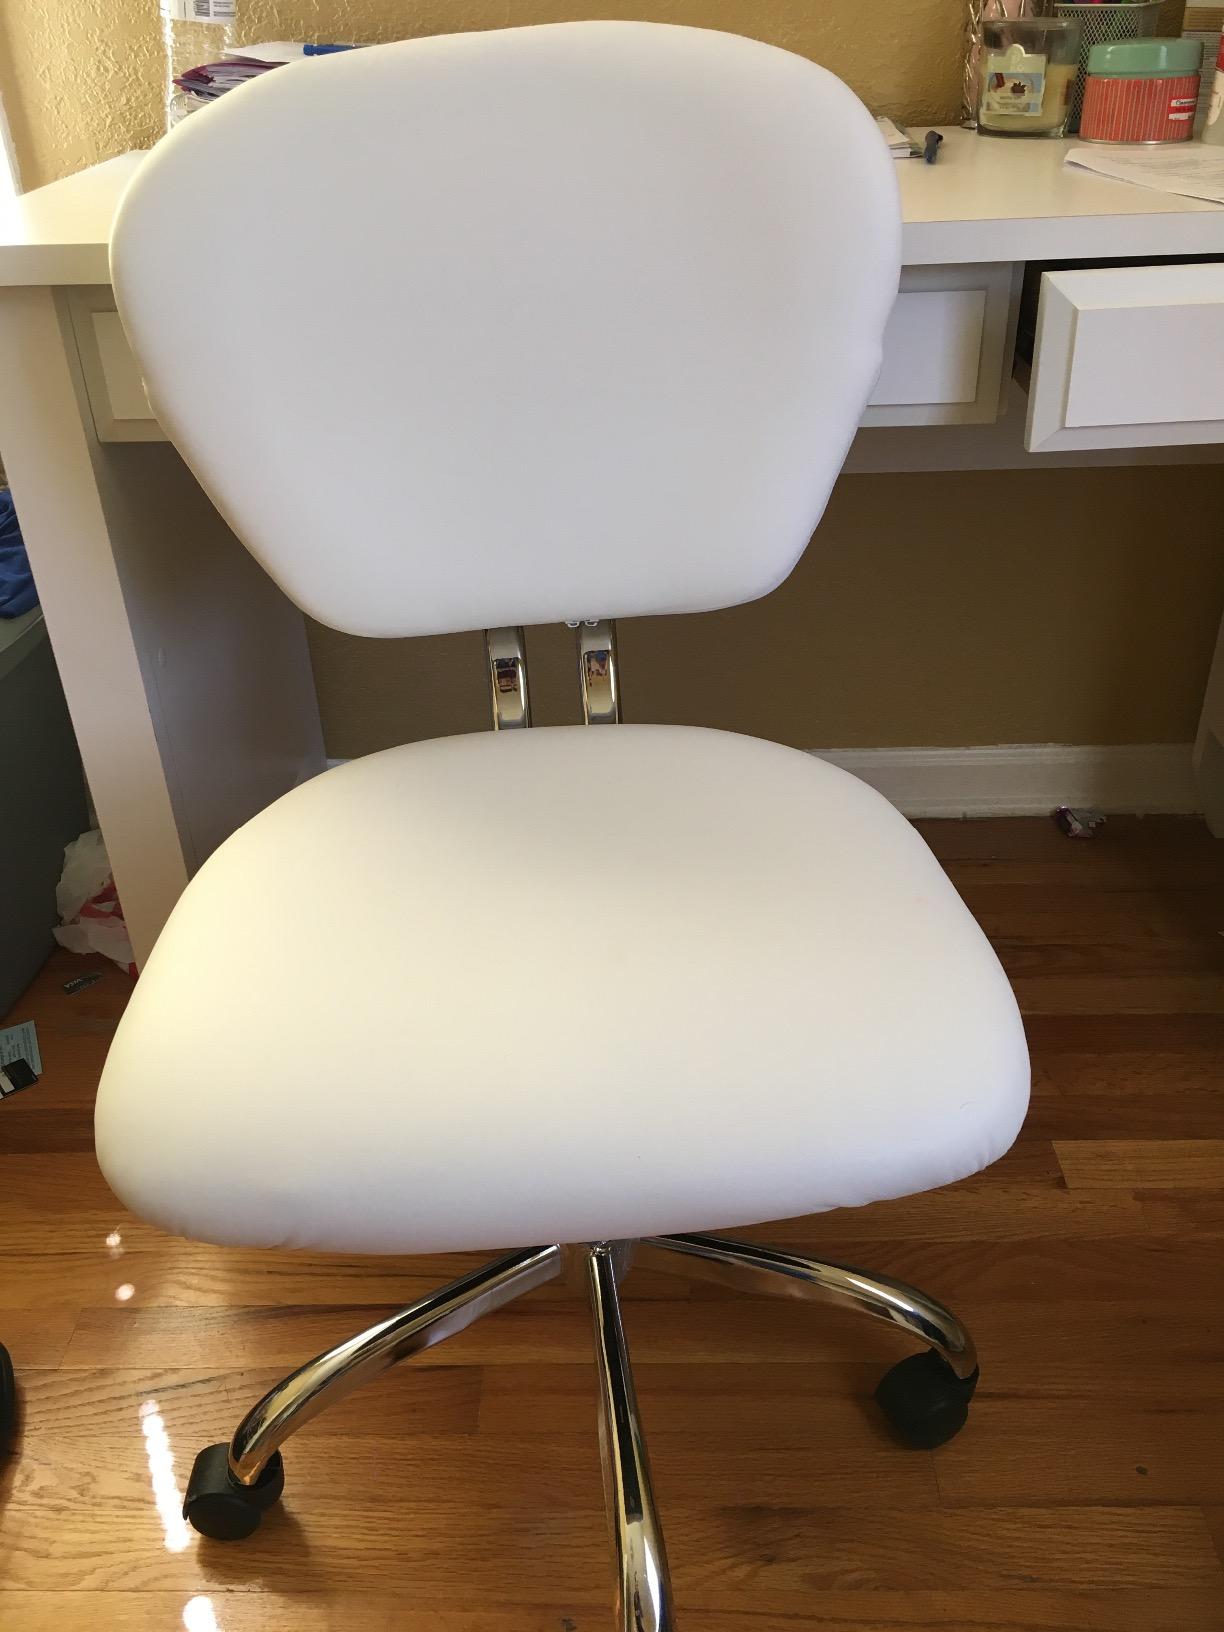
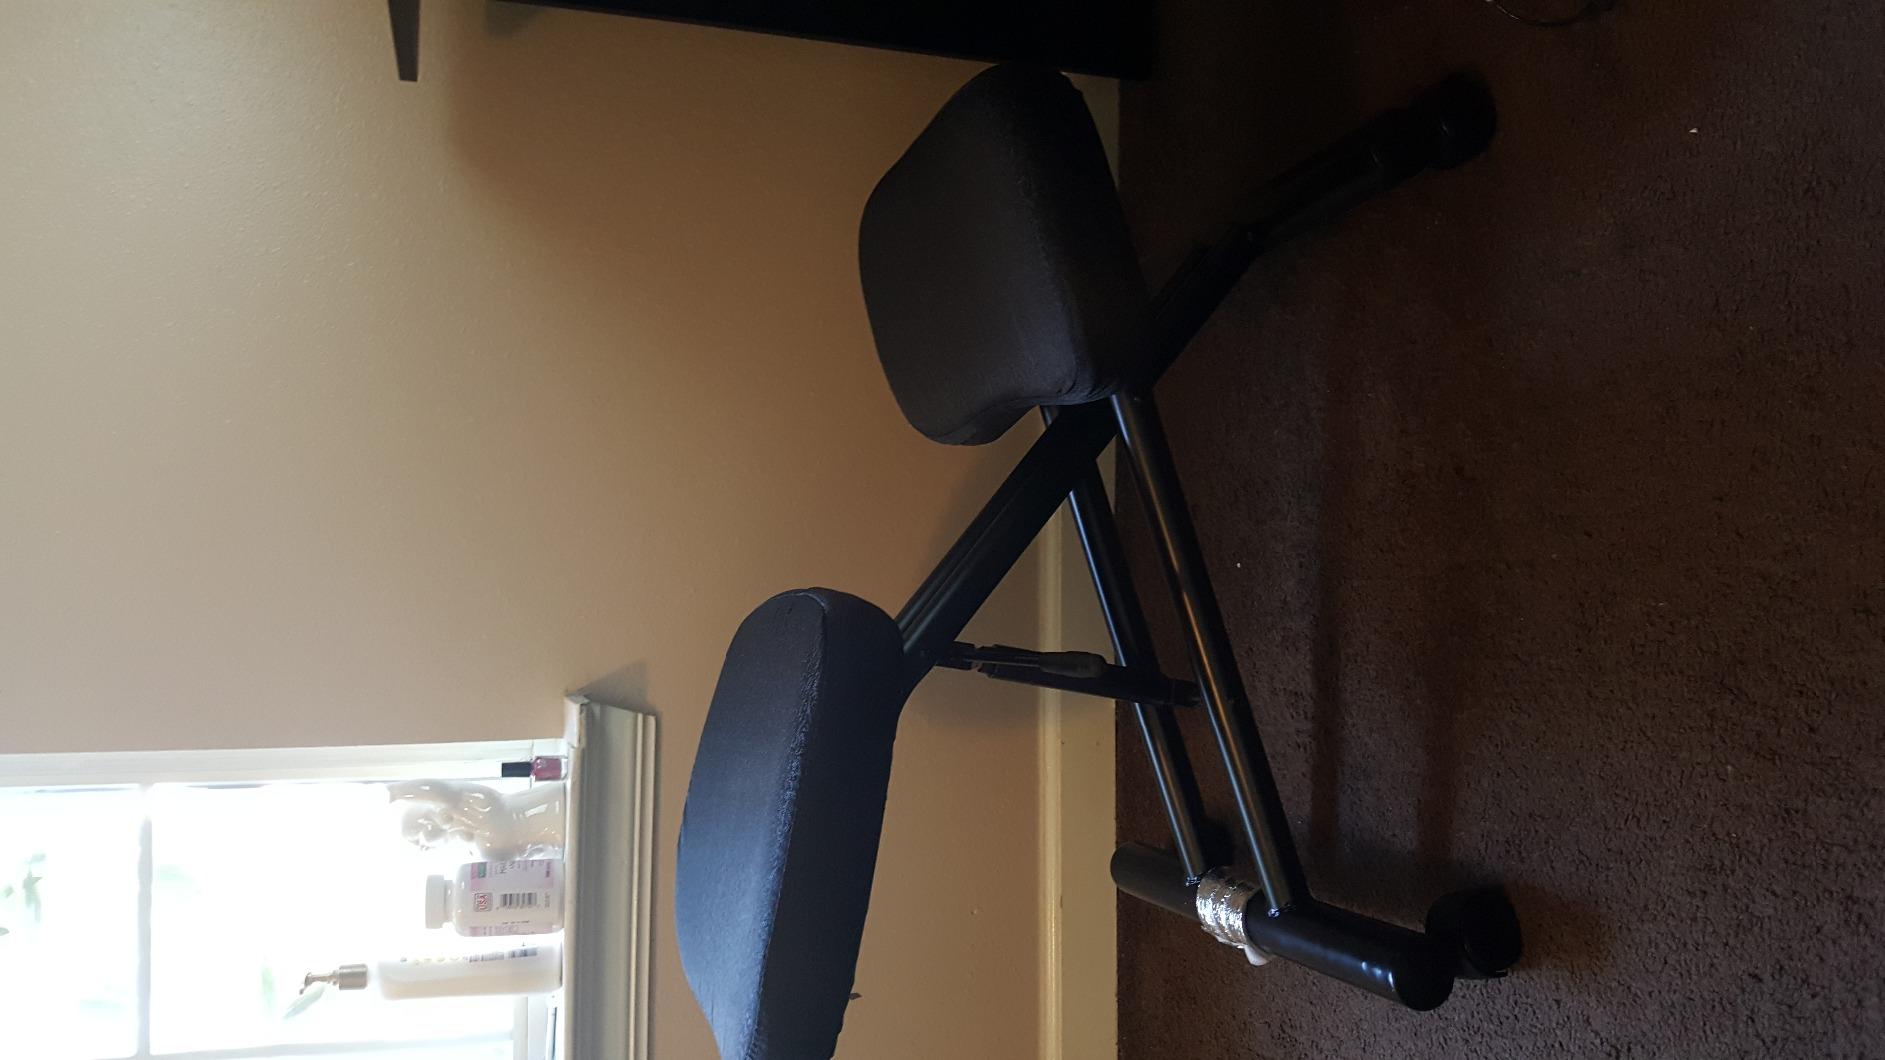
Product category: stool
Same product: no